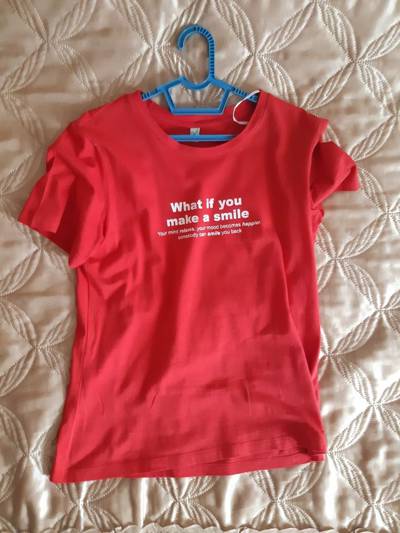
Waste category: clothes